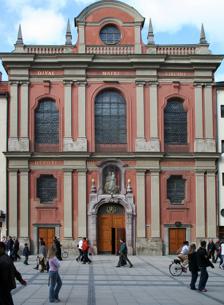
Building: Bürgersaalkirche
Country: Germany
Year built: 1710
48°08′20″N 11°34′6″E / 48.13889°N 11.56833°E / 48.13889; 11.56833 Bürgersaal Munich High altar upper church The Bürgersaal (English: "Citizen's Hall") is a historical building in Munich , Germany . Also known as Bürgersaalkirche since the consecration of the altar on May 13, 1778, it is the prayer and meeting room of the Marian Men Congregation "Annunciation". It was built in 1709/1710 to a design by Giovanni Antonio Viscardi . Architecture The church is divided into an upper church on the upper floor and a lower church on the lower floor. The baroque façade mirrors this inside division of the construction towards the outside. Above the entrance stands a figure of the enthroned Madonna and Child. On the upper floor was the prayer room, which then already since 1778 has been used as a church . A masterpiece of the interior decoration is the sculpture of the Guardian Angel with child from Ignaz Günther from 1763 and a relief of Andreas Faistenberger from 1710 from the former high altar which was destroyed in World War II. On the lower floor is the grave of Rupert Mayer . See also List of Jesuit sites References As of this edit , this article uses content from "Bürgersaalkirche" , which is licensed in a way that permits reuse under the Creative Commons Attribution-ShareAlike 3.0 Unported License , but not under the GFDL . All relevant terms must be followed. External links Photo spread of Bürgersaalkirche / Citizen Hall Church Authority control databases International VIAF National Germany United States This article about a Bavarian building or structure is a stub . You can help Wikipedia by expanding it . v t e This article about a church building or other Christian place of worship in Germany is a stub . You can help Wikipedia by expanding it . v t e